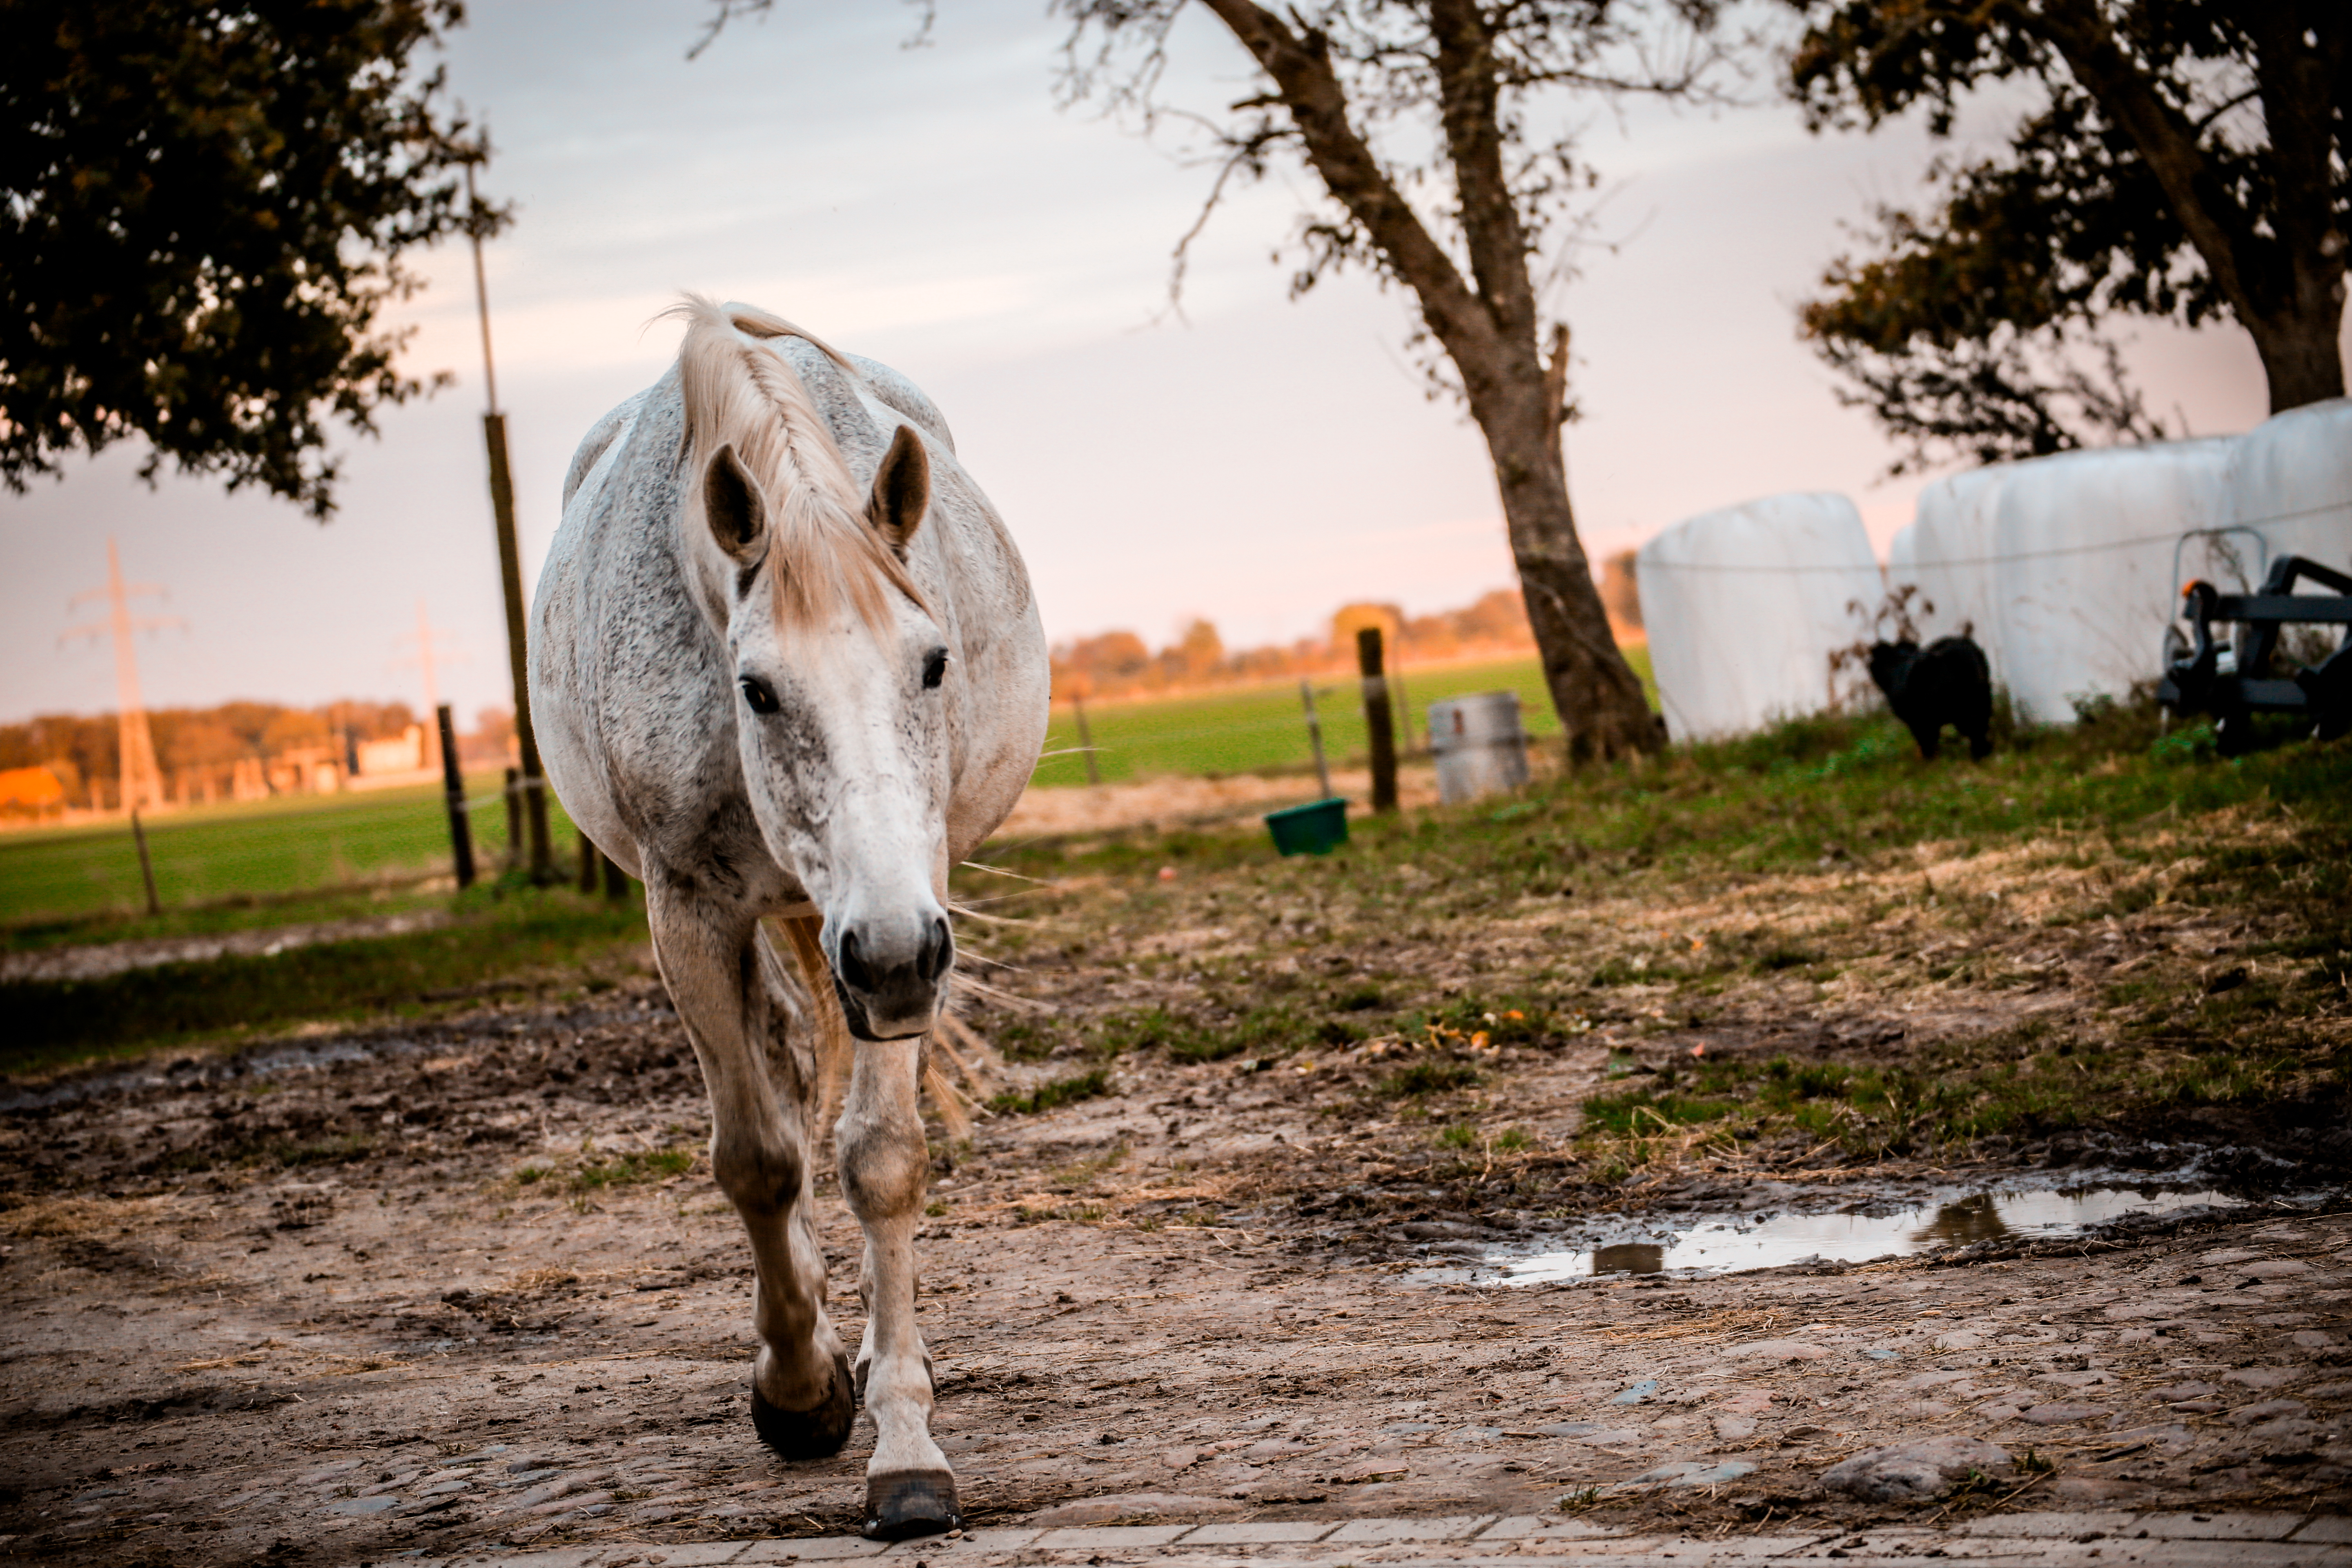
grass, farm, countryside, animal, wildlife, rural, pasture, livestock, horse, mammal, stallion, equine, outdoors, rural area, horse like mammal